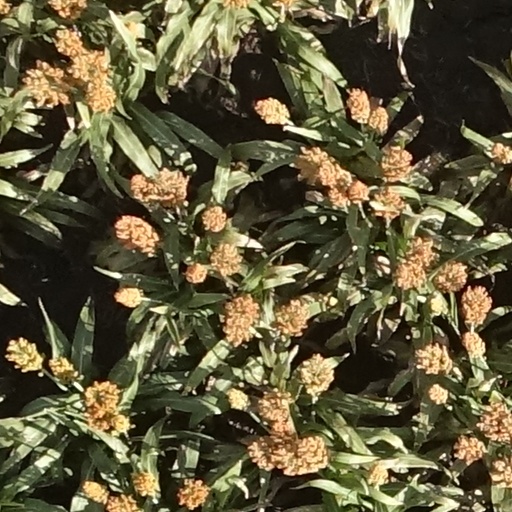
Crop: sorghum